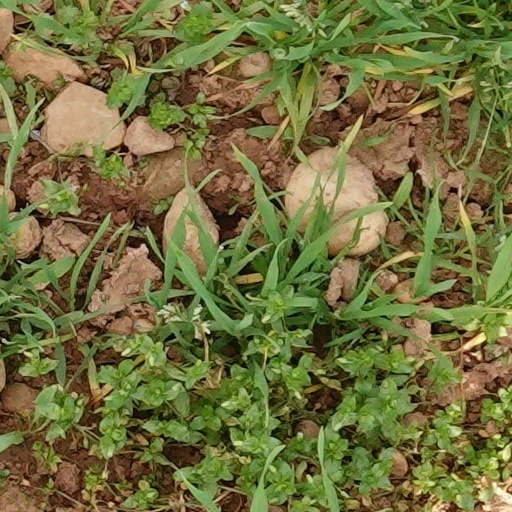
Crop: wheat